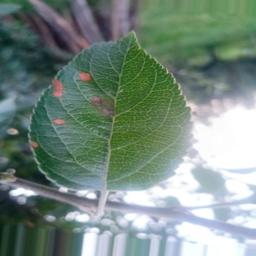
Label: Alternaria